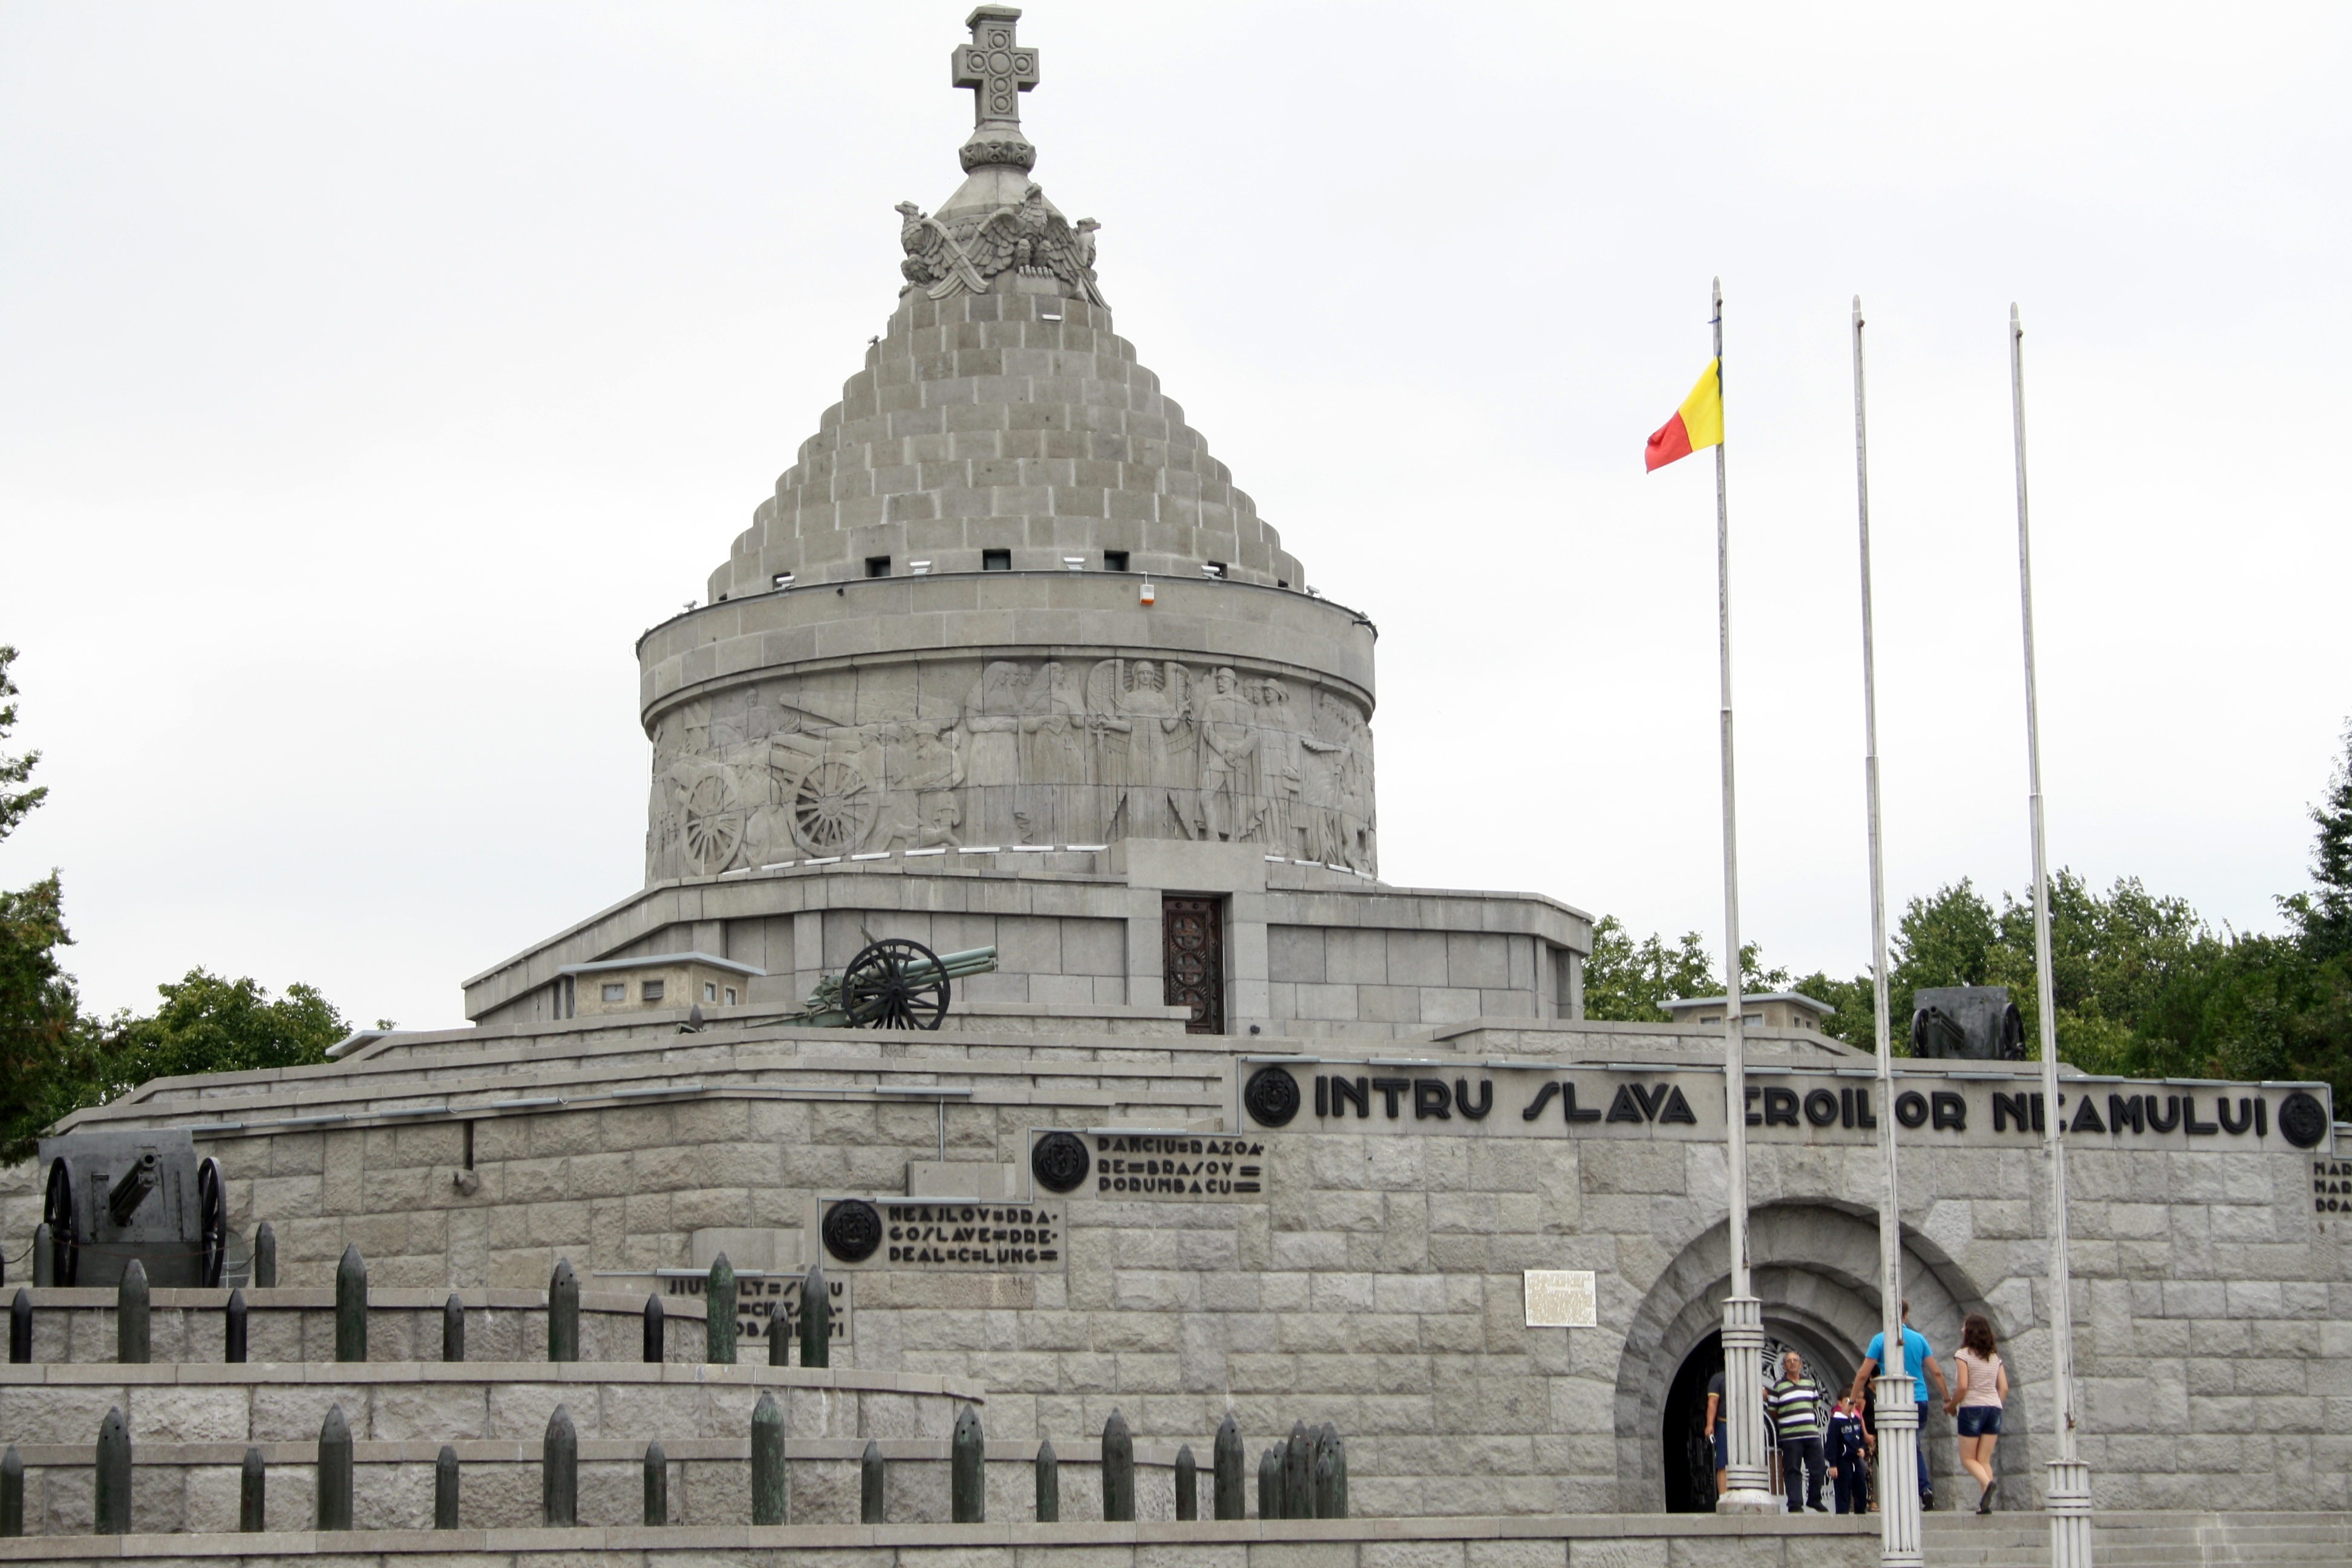
building, monument, tower, landmark, place of worship, mausoleum, historic site, m r e ti, 2nd world war